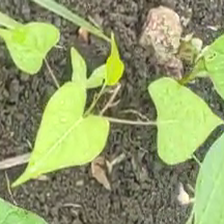
Weed species: Obscure_morning _glory(Ipomoea obscura)